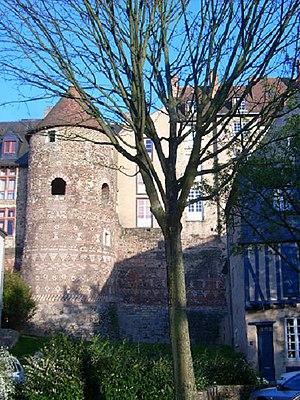
Enceinte gallo-romaine du Mans-tour du Vivier
Le terme de ville rouge, qu'emploient les historiens à propos d'architecture fut inventé par André Duchesne pour désigner les villes de Bourges, de Lyon, du Mans et de Limoges. Il en fait pour la première fois état dans Les Antiquités et recherches des villes, châteaux, &c., de toute la France
Vindunum est le nom latin de l'actuelle ville du Mans, capitale de la tribu des Aulerques Cénomans et plus tard de tous les Aulerques. L'espace urbain de cette cité semble avoir été sédentarisé dès le troisième millénaire avant notre ère. La fondation de la ville remonte au-delà de -50. Ses habitants y sont nommés par César dans sa Guerre des Gaules. La ville devient romaine en -56 et va prendre le nom de la tribu des Cénomans dont elle était la civitas, d'où Celmans au VIIᵉ siècle. La fin chronologique de la ville antique ne se situe que pendant le VIᵉ siècle, la christianisation relativement tardive par l'évêque Julien, ne s'effectuant qu'aux alentours de 453 à 461, après l'enserrement de la cité entre les murailles. On estime la fin définitive des derniers rites païens dans la cité gallo-romaine avec la prise du Mans par Clovis en 510. Désormais, ce sera l'avènement au fil des siècles de la cité médiévale du Vieux-Mans.
Le Mans, actuel chef-lieu de la Sarthe et ancienne capitale provinciale du Maine est un lieu au riche patrimoine architectural. La ville est gratifiée du label Villes et Pays d'Art et d'Histoire attribué par le ministère de la Culture. Le monument le plus populaire reste la cité Plantagenêt que les habitants nomment communément Vieux Mans. Les remparts et les tours de la vieille ville sont datés du IIIᵉ siècle apr. J.-C. La cité est considérée avec Rome comme l'une des deux villes d'Europe les mieux conservées du Bas-Empire romain. D'autres monuments comme la cathédrale Saint-Julien, le palais du Grabatoire ou le palais des comtes du Maine se trouvent à l'intérieur de la vieille ville. La vieille cité offre une grande diversité d'hôtels particuliers et de maison de maîtres, de la Renaissance jusqu'au XVIIIᵉ siècle. La cité Plantagenêt est une vitrine touristique pour la ville, grâce à l'événement saisonnier de la nuit des chimères.